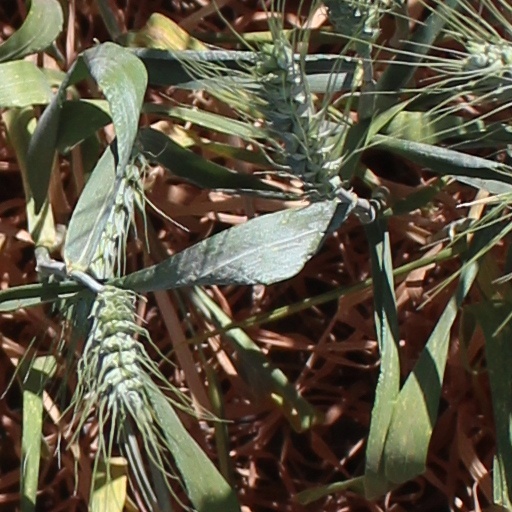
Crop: wheat